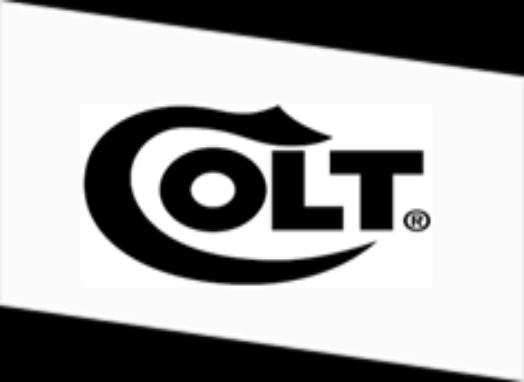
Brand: Colt
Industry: Others